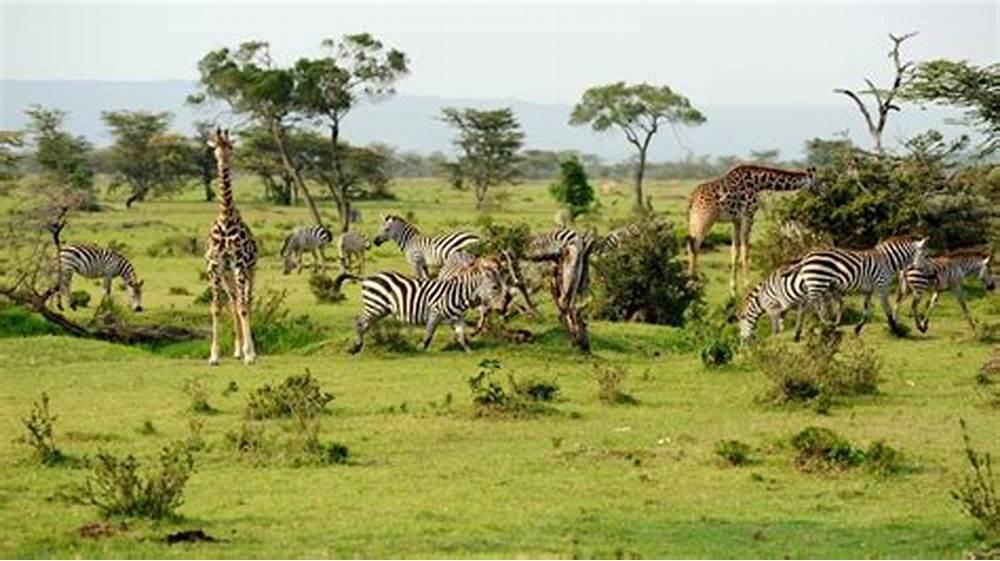
Eneo la ardhi lililo tambarare,na uoto wa asili wenye miti,nyasi na vichaka kidogo,  pia kukiwa na wanyama pori, aina ya pundamilia na twiga.